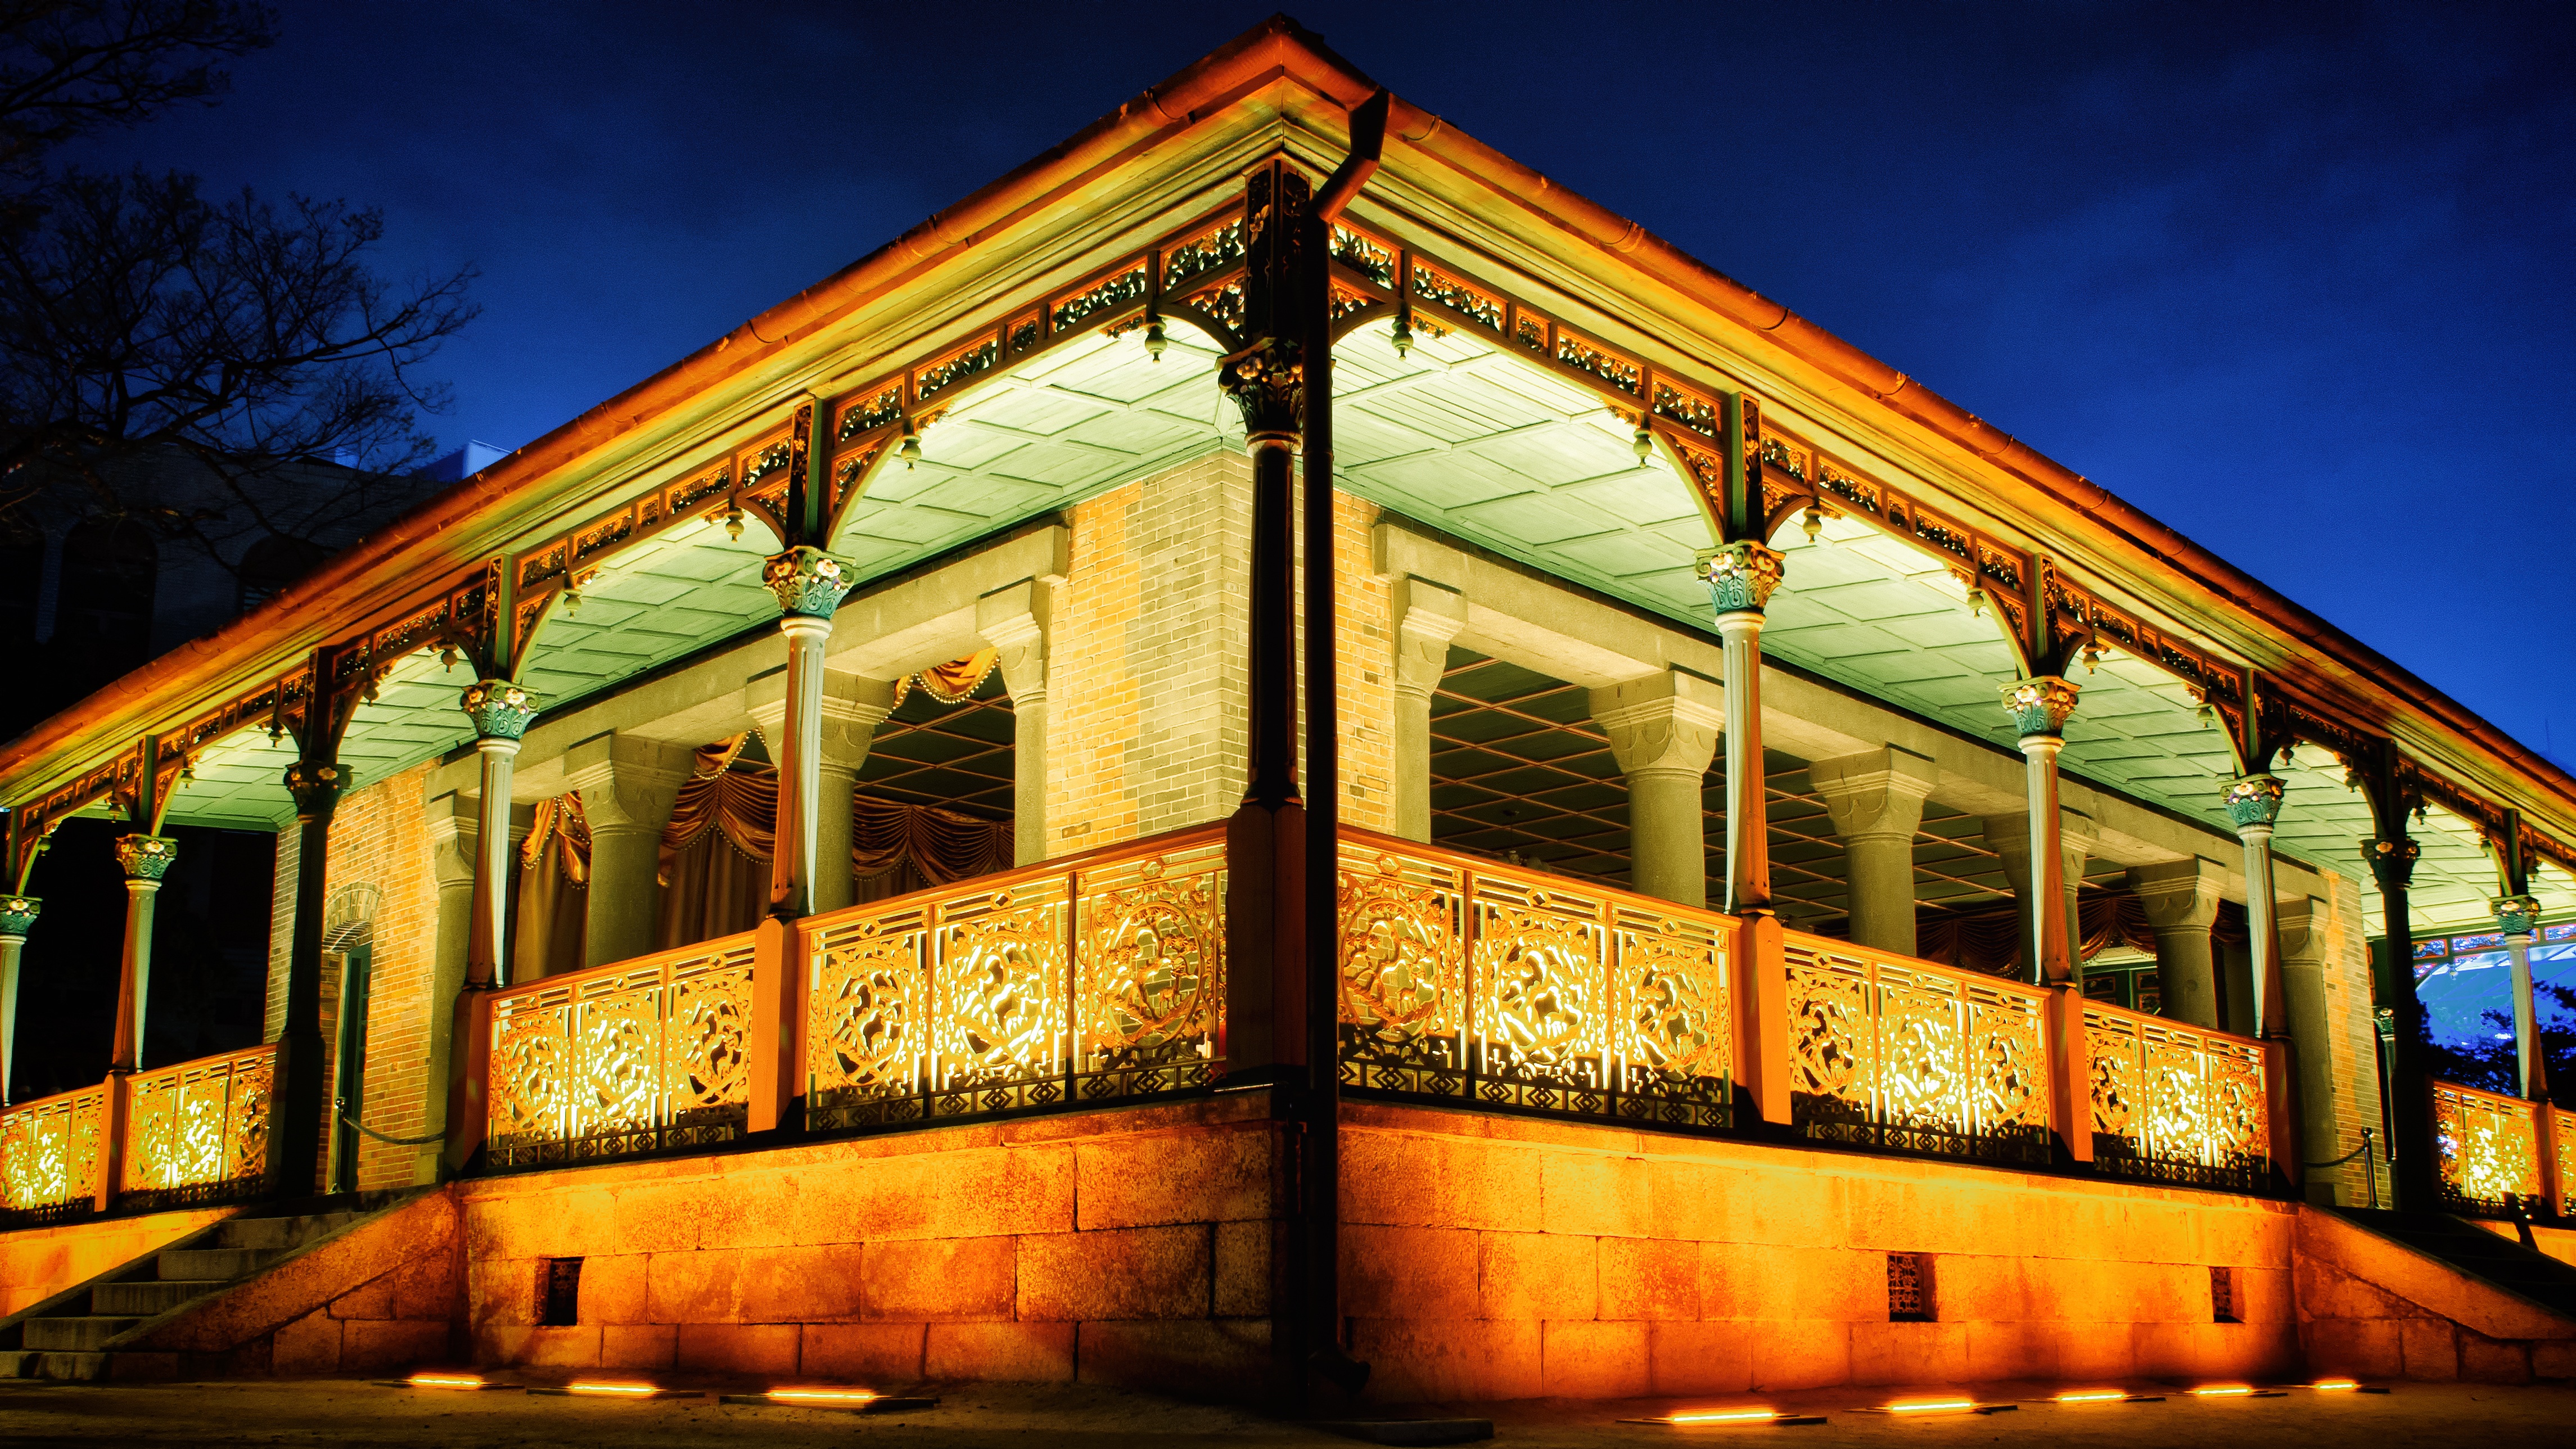
night, house, restaurant, evening, facade, estate